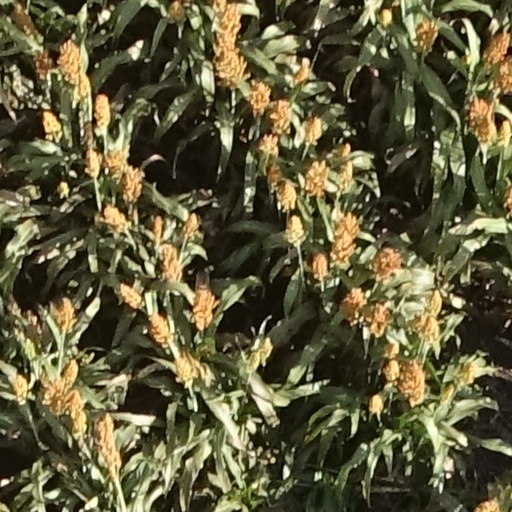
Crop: sorghum